Logie Kirk

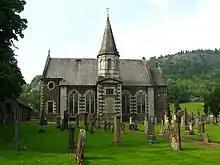
Logie Kirk and graveyard

Logie Kirk, considered something of a ‘hidden gem, is nestled in a tranquil spot beneath Dumyat at the Western side of the Ochil Hills, east of Stirling in central Scotland. It serves Church of Scotland pastoral duties in the areas of Cambuskenneth, Bridge of Allan, Causewayhead (eastern Stirling), and formerly the estate of Airthrey Castle (now the grounds of Stirling University).